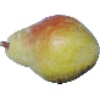
Label: Pear Williams 1